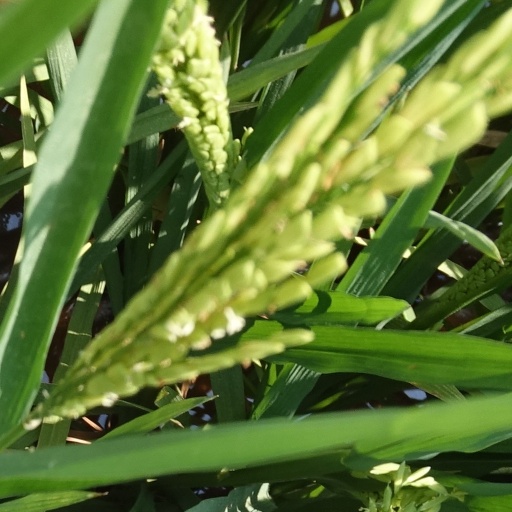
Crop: rice